Deer Valley YMCA Family Camp

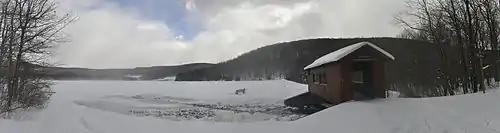
Frozen "Deer Valley Lake" and "Kissing Bridge"

Deer Valley has countless tales dating back to when the Pecks owned the property until today. One of the tales is of the White Lady. On her wedding day way back when, tradition kept it so that the groom could not see the bride until the ceremony. She was making her journey to the church separate, when her carriage got into an awful accident, resulting in her death. Her fiancé waited at the church, but his bride never showed. This made him depressed beyond belief, and he hung himself in the Peck family rabbit hutch. In that rabbit hutch, they say that the rope would swing back and forth, until it was taken apart. The wood was used in places around camp, heavily within the waterfront, where they say the canoes will all point to the rabbit hutch if taken down at night. To this day, there are reportings of the White Lady proving herself to be a good spirit. For example, a young boy got lost deep in the woods at camp and was found at the top of a tall tree. There was absolutely no possible way that the boy could have gotten up there himself, and when he was brought down he told of a "White Lady" saving him from a bear.